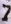
Number: 7